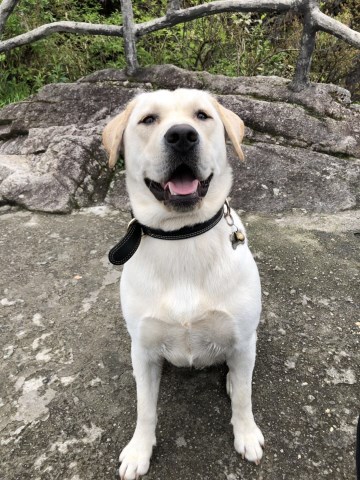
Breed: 3580-n000122-Labrador_retriever